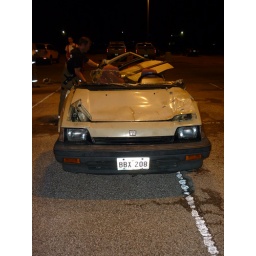
Putting the doors and roof back in the Honda Civic